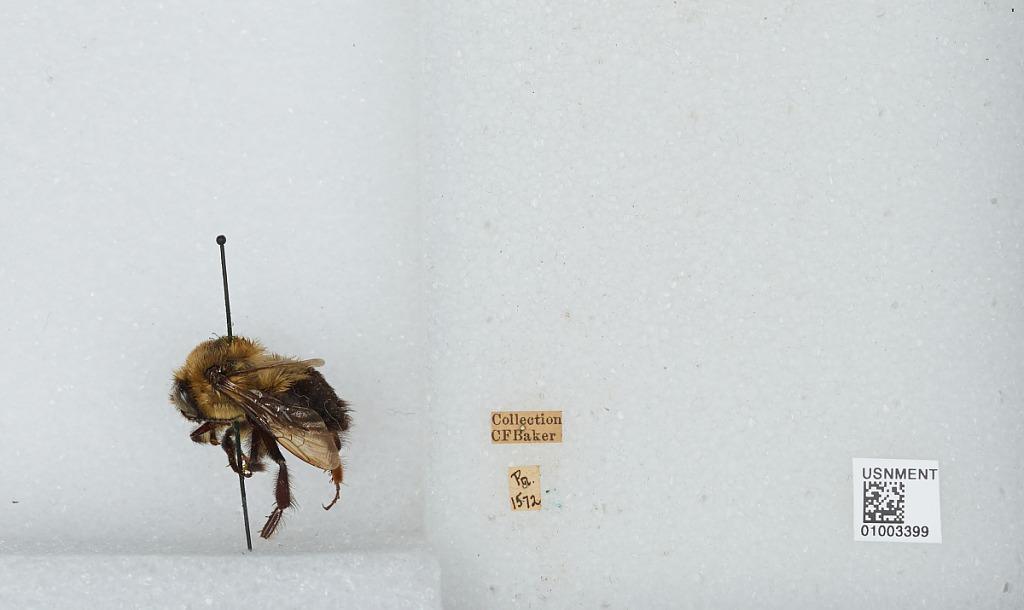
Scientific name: Bombus (Separatobombus) griseocollis (De Geer)
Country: United States
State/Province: Pennsylvania